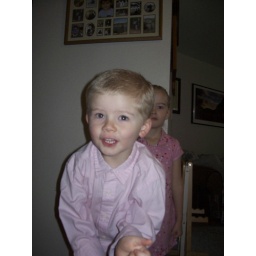
Dressed up for pink day at school.. he was the only boy in pink! Go MOM!